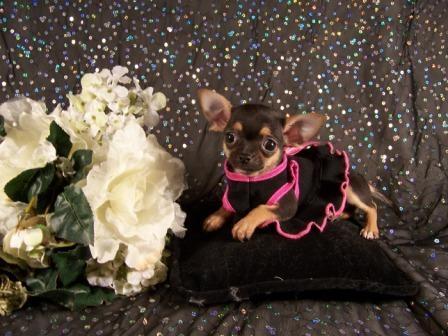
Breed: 420-n000124-Chihuahua